Norman Bekkedahl

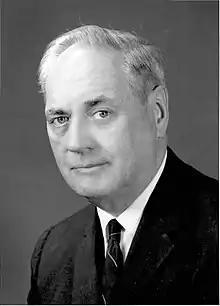
Norman Bekkedahl

Norman Bekkedahl (1903–1986) was Deputy Chief of the Polymers Division at the Institute for Materials Research of the National Bureau of Standards. Bekkedahl received the 1967 Charles Goodyear Medal for his work with the application of thermodynamics to natural rubber, in particular the application of dilatometry to studying glass transition and crystallization of rubber. In 1995, he was inducted into the International Rubber Science Hall of Fame.